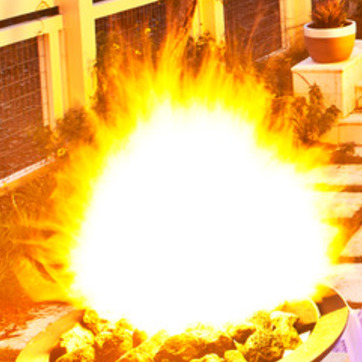
Material: other